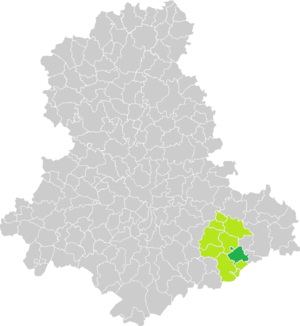
Carte de situation de la commune de Sussac (en vert foncé) dans le votre Canton (en vert clair) sur une carte des communes de la Haute-Vienne
Sussac est une commune française située dans le département de la Haute-Vienne en région Nouvelle-Aquitaine.